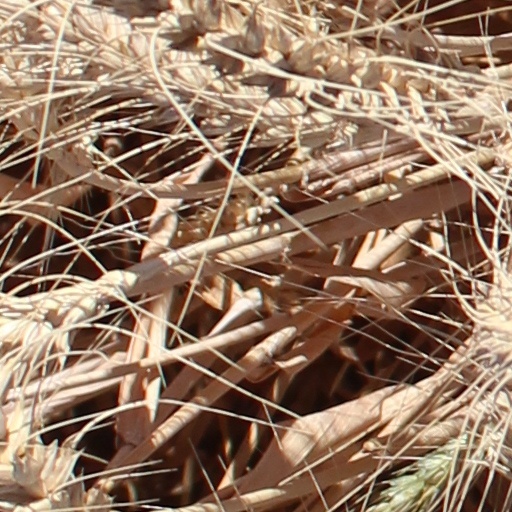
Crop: wheat